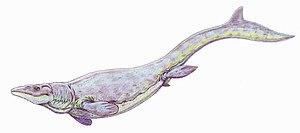
Un lézard aquatique est un lézard qui vit partiellement ou entièrement dans l'eau, que ce soit en eau douce ou en eau de mer. Contrairement aux trois autres grandes catégories de reptiles, il n'y pas de lézard strictement aquatique. Toutefois, on comptabilise 73 espèces actuelles parmi onze familles qui fréquentent plus ou moins régulièrement des milieux aquatiques. Elles se répartissent entre les néotropiques, l'Afrique et l'Asie du Sud-Est. Mais aucune n'est recensée dans le néarctique et le paléarctique.
Les Globidensini constituent une de tribu éteinte de mosasaurinés, un groupe diversifié de squamates marins du Crétacé supérieur et qui ont été retrouvés en Amérique du Nord, Europe, Afrique et en Asie.
Globidens est un genre éteint de reptiles marins de la famille des Mosasauridae ayant vécu au Crétacé supérieur y il a entre 84,9 à 66 Ma.